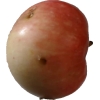
Label: Apple 10